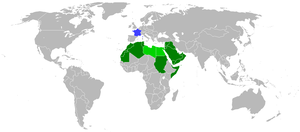
Carte représentant les États membres de l'Institut du monde arabe, à savoir
L'Institut du monde arabe est un institut culturel français consacré au monde arabe. Il est situé au cœur du Paris historique, dans le 5ᵉ arrondissement, sur la place Mohammed-V, entre le quai Saint-Bernard et le campus de Jussieu. L'édifice est conçu par un collectif d'architectes qui tente une synthèse entre culture arabe et culture occidentale.